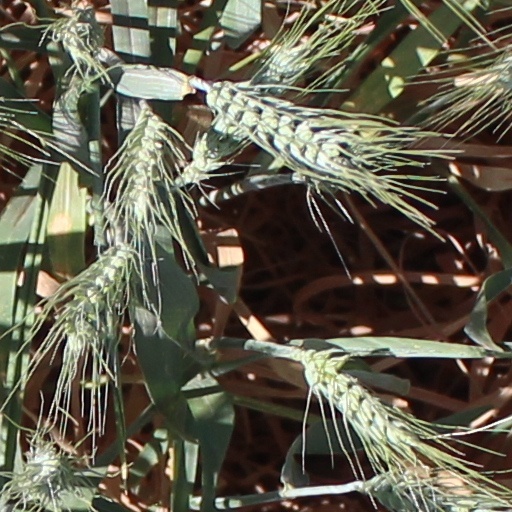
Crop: wheat